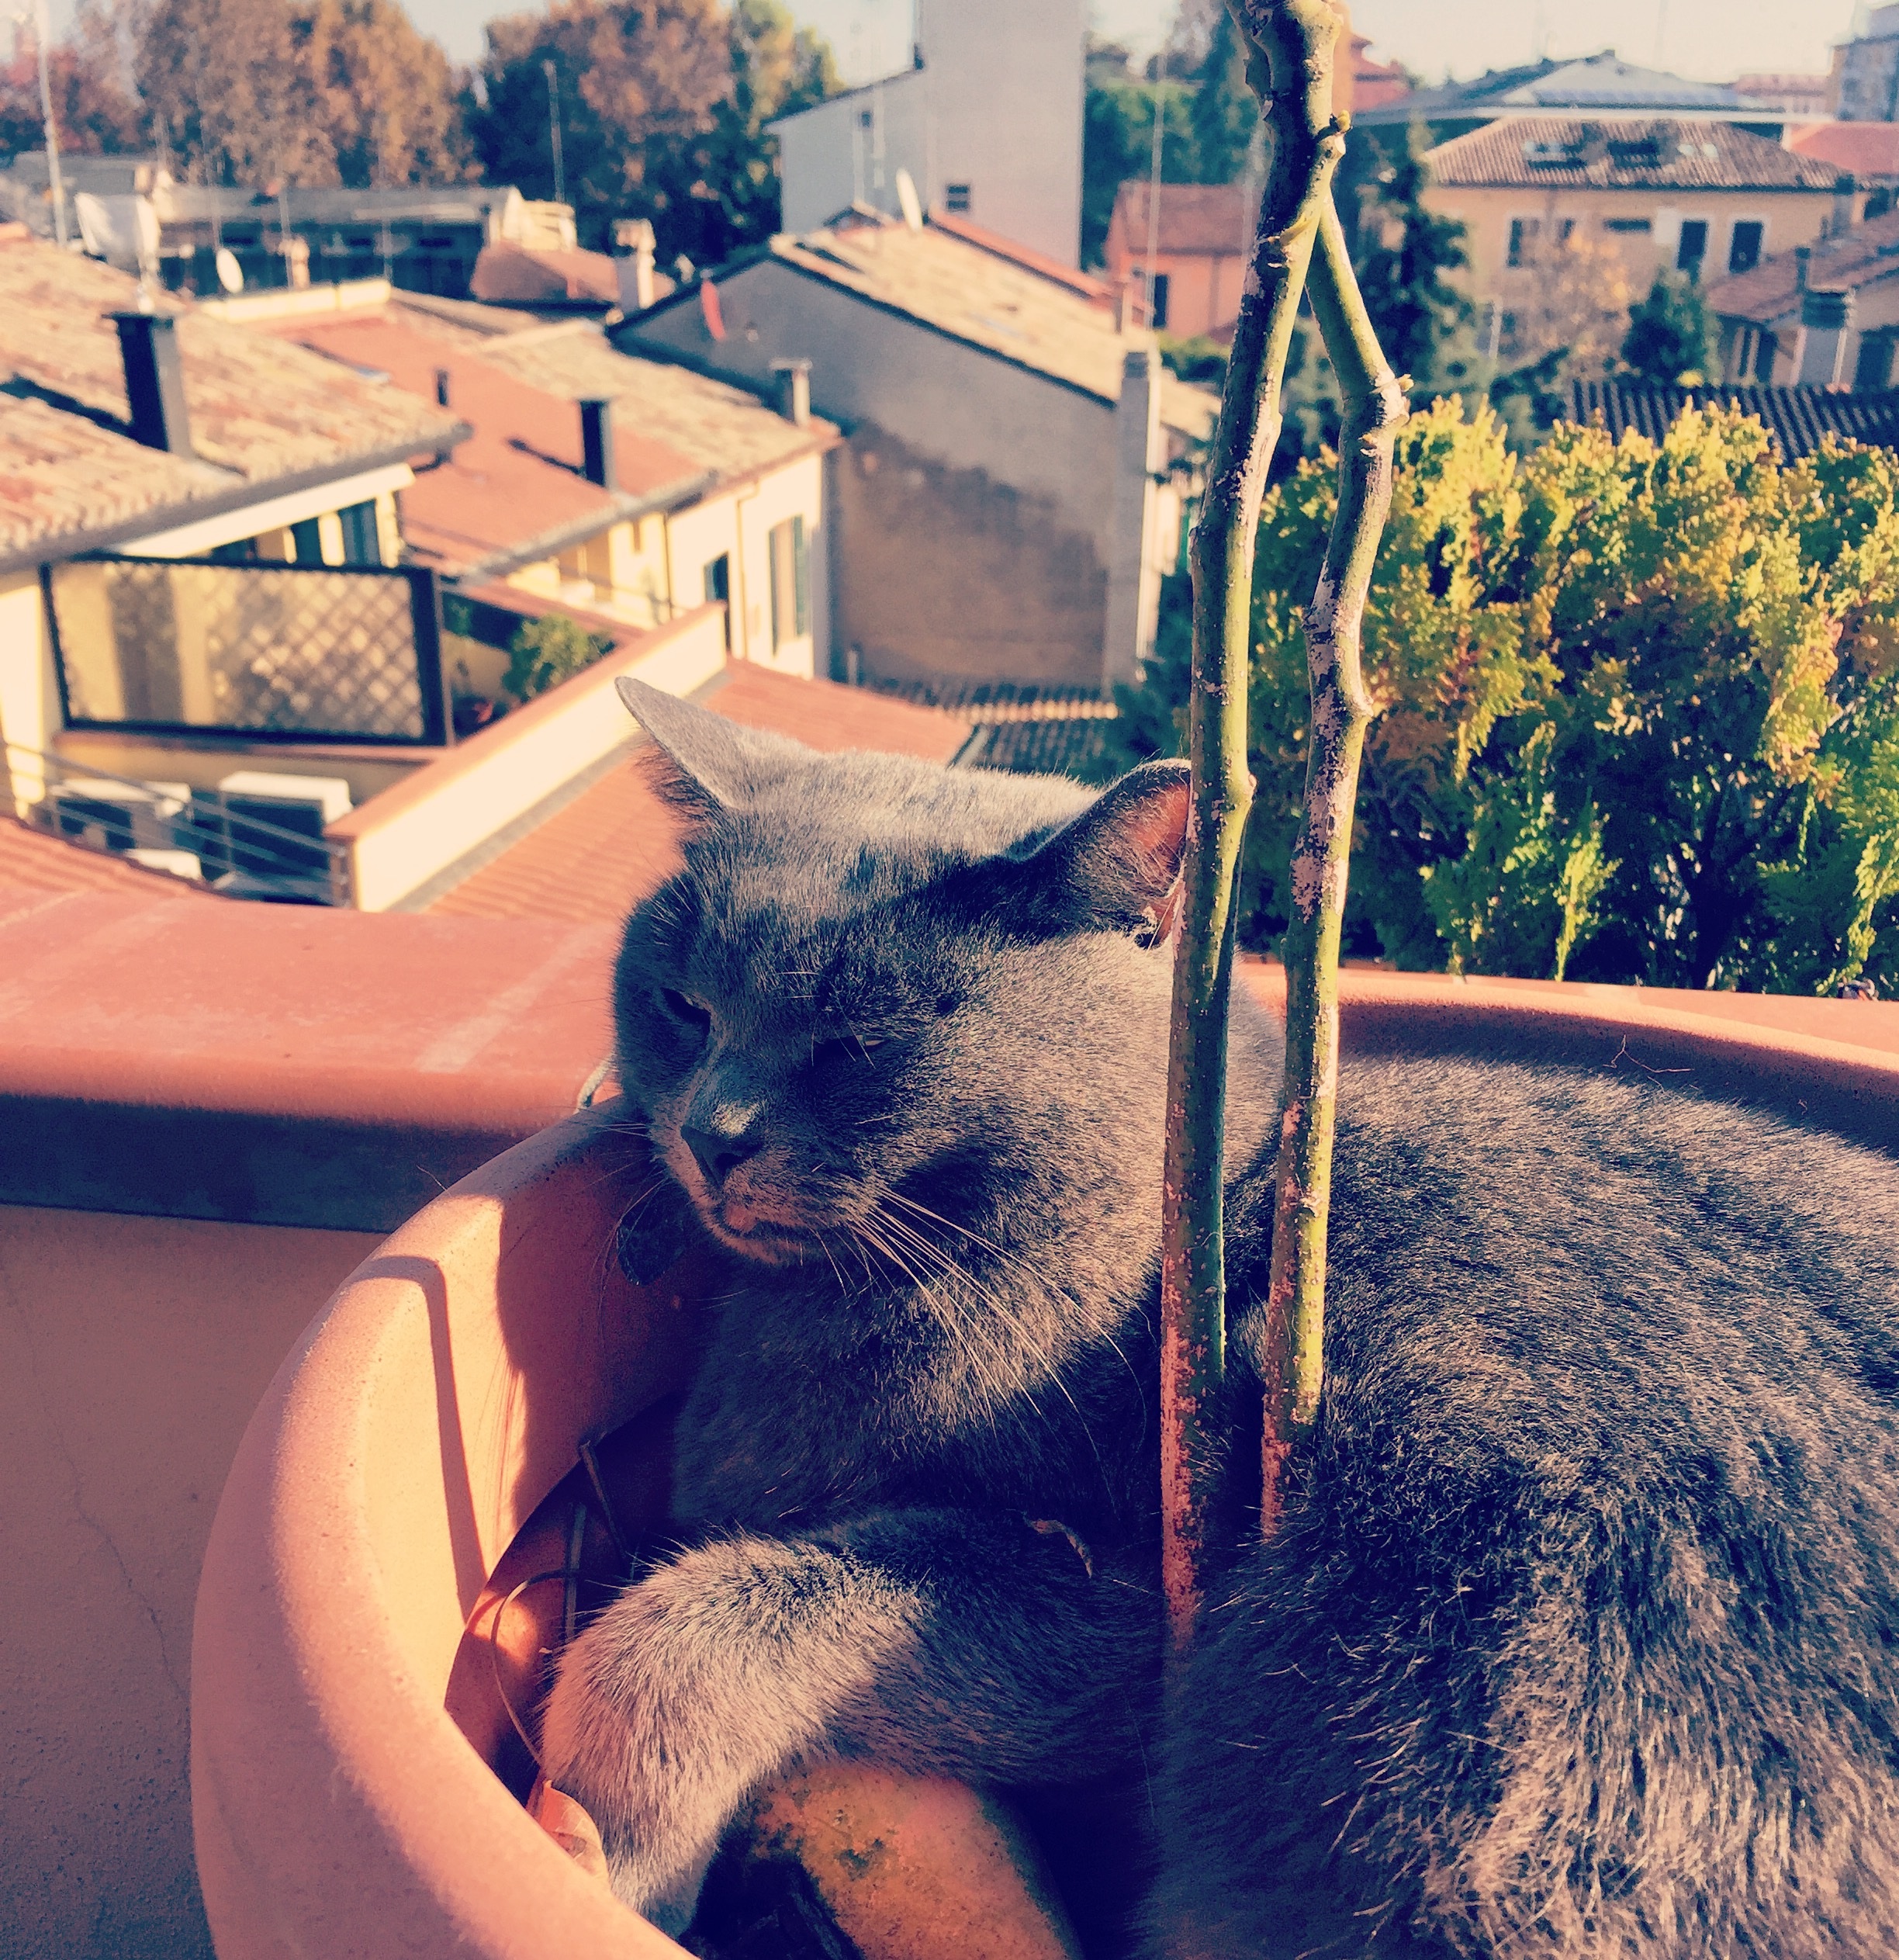
cat, mammal, blue, snapshot, small to medium sized cats, cat like mammal